B53 nuclear bomb

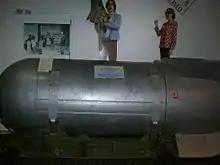
B53 on display at the Atomic Testing Museum

Assuming a detonation at optimum height, a 9-megaton blast would result in a fireball with an approximate diameter. The radiated heat would be sufficient to cause lethal burns to any unprotected person within a radius. Blast effects would be sufficient to collapse most residential and industrial structures within a radius; within virtually all above-ground structures would be destroyed and blast effects would inflict near 100% fatalities. Within a 500-rem (5-sievert) dose of ionizing radiation would be received by the average person, sufficient to cause a 50% to 90% casualty rate independent of thermal or blast effects at this distance.